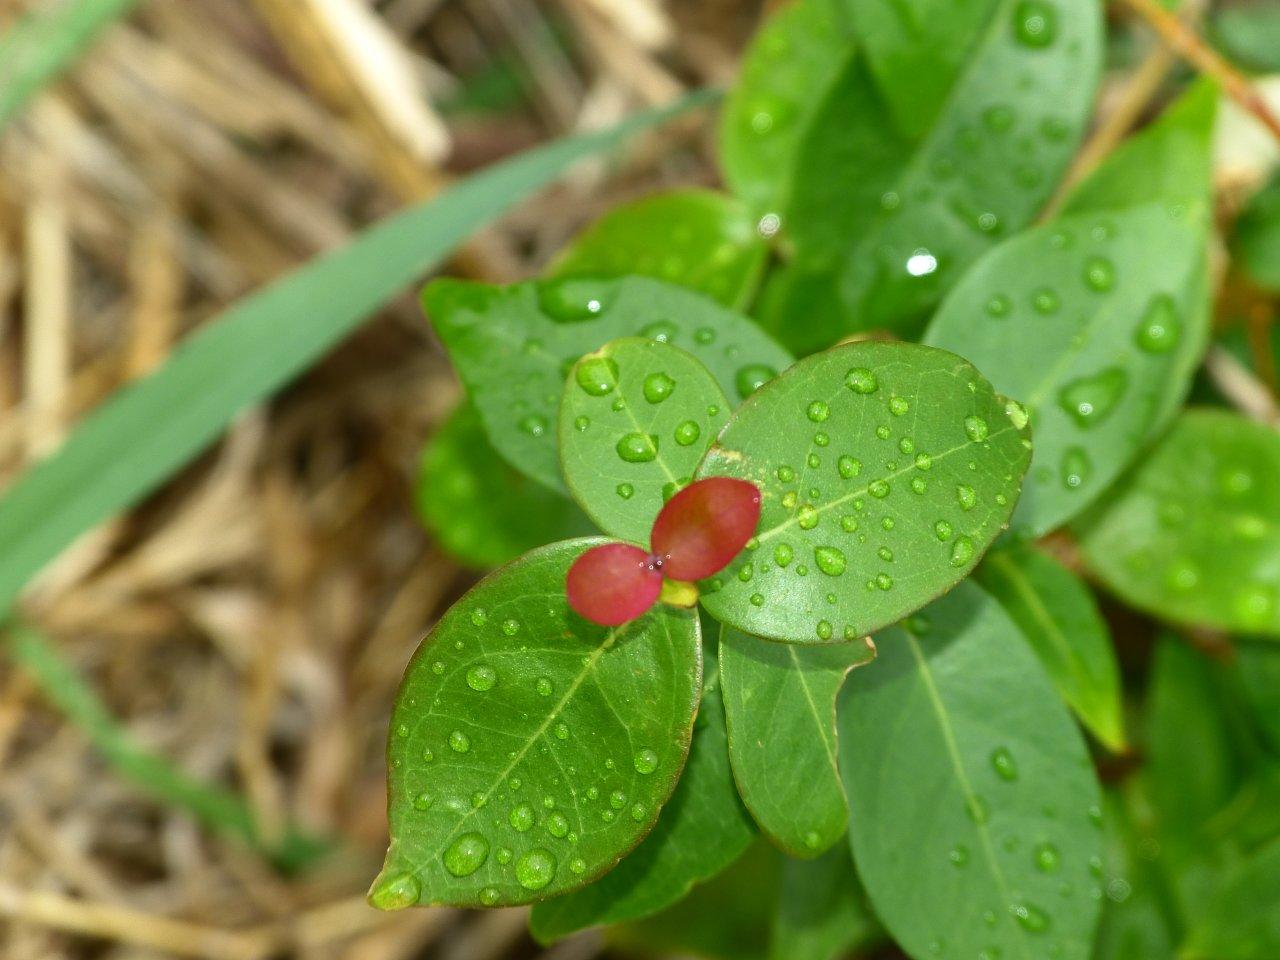
Label: Cherry leaf
Plant: Cherry
Condition: healthy